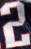
Number: 2